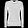
Label: Pullover